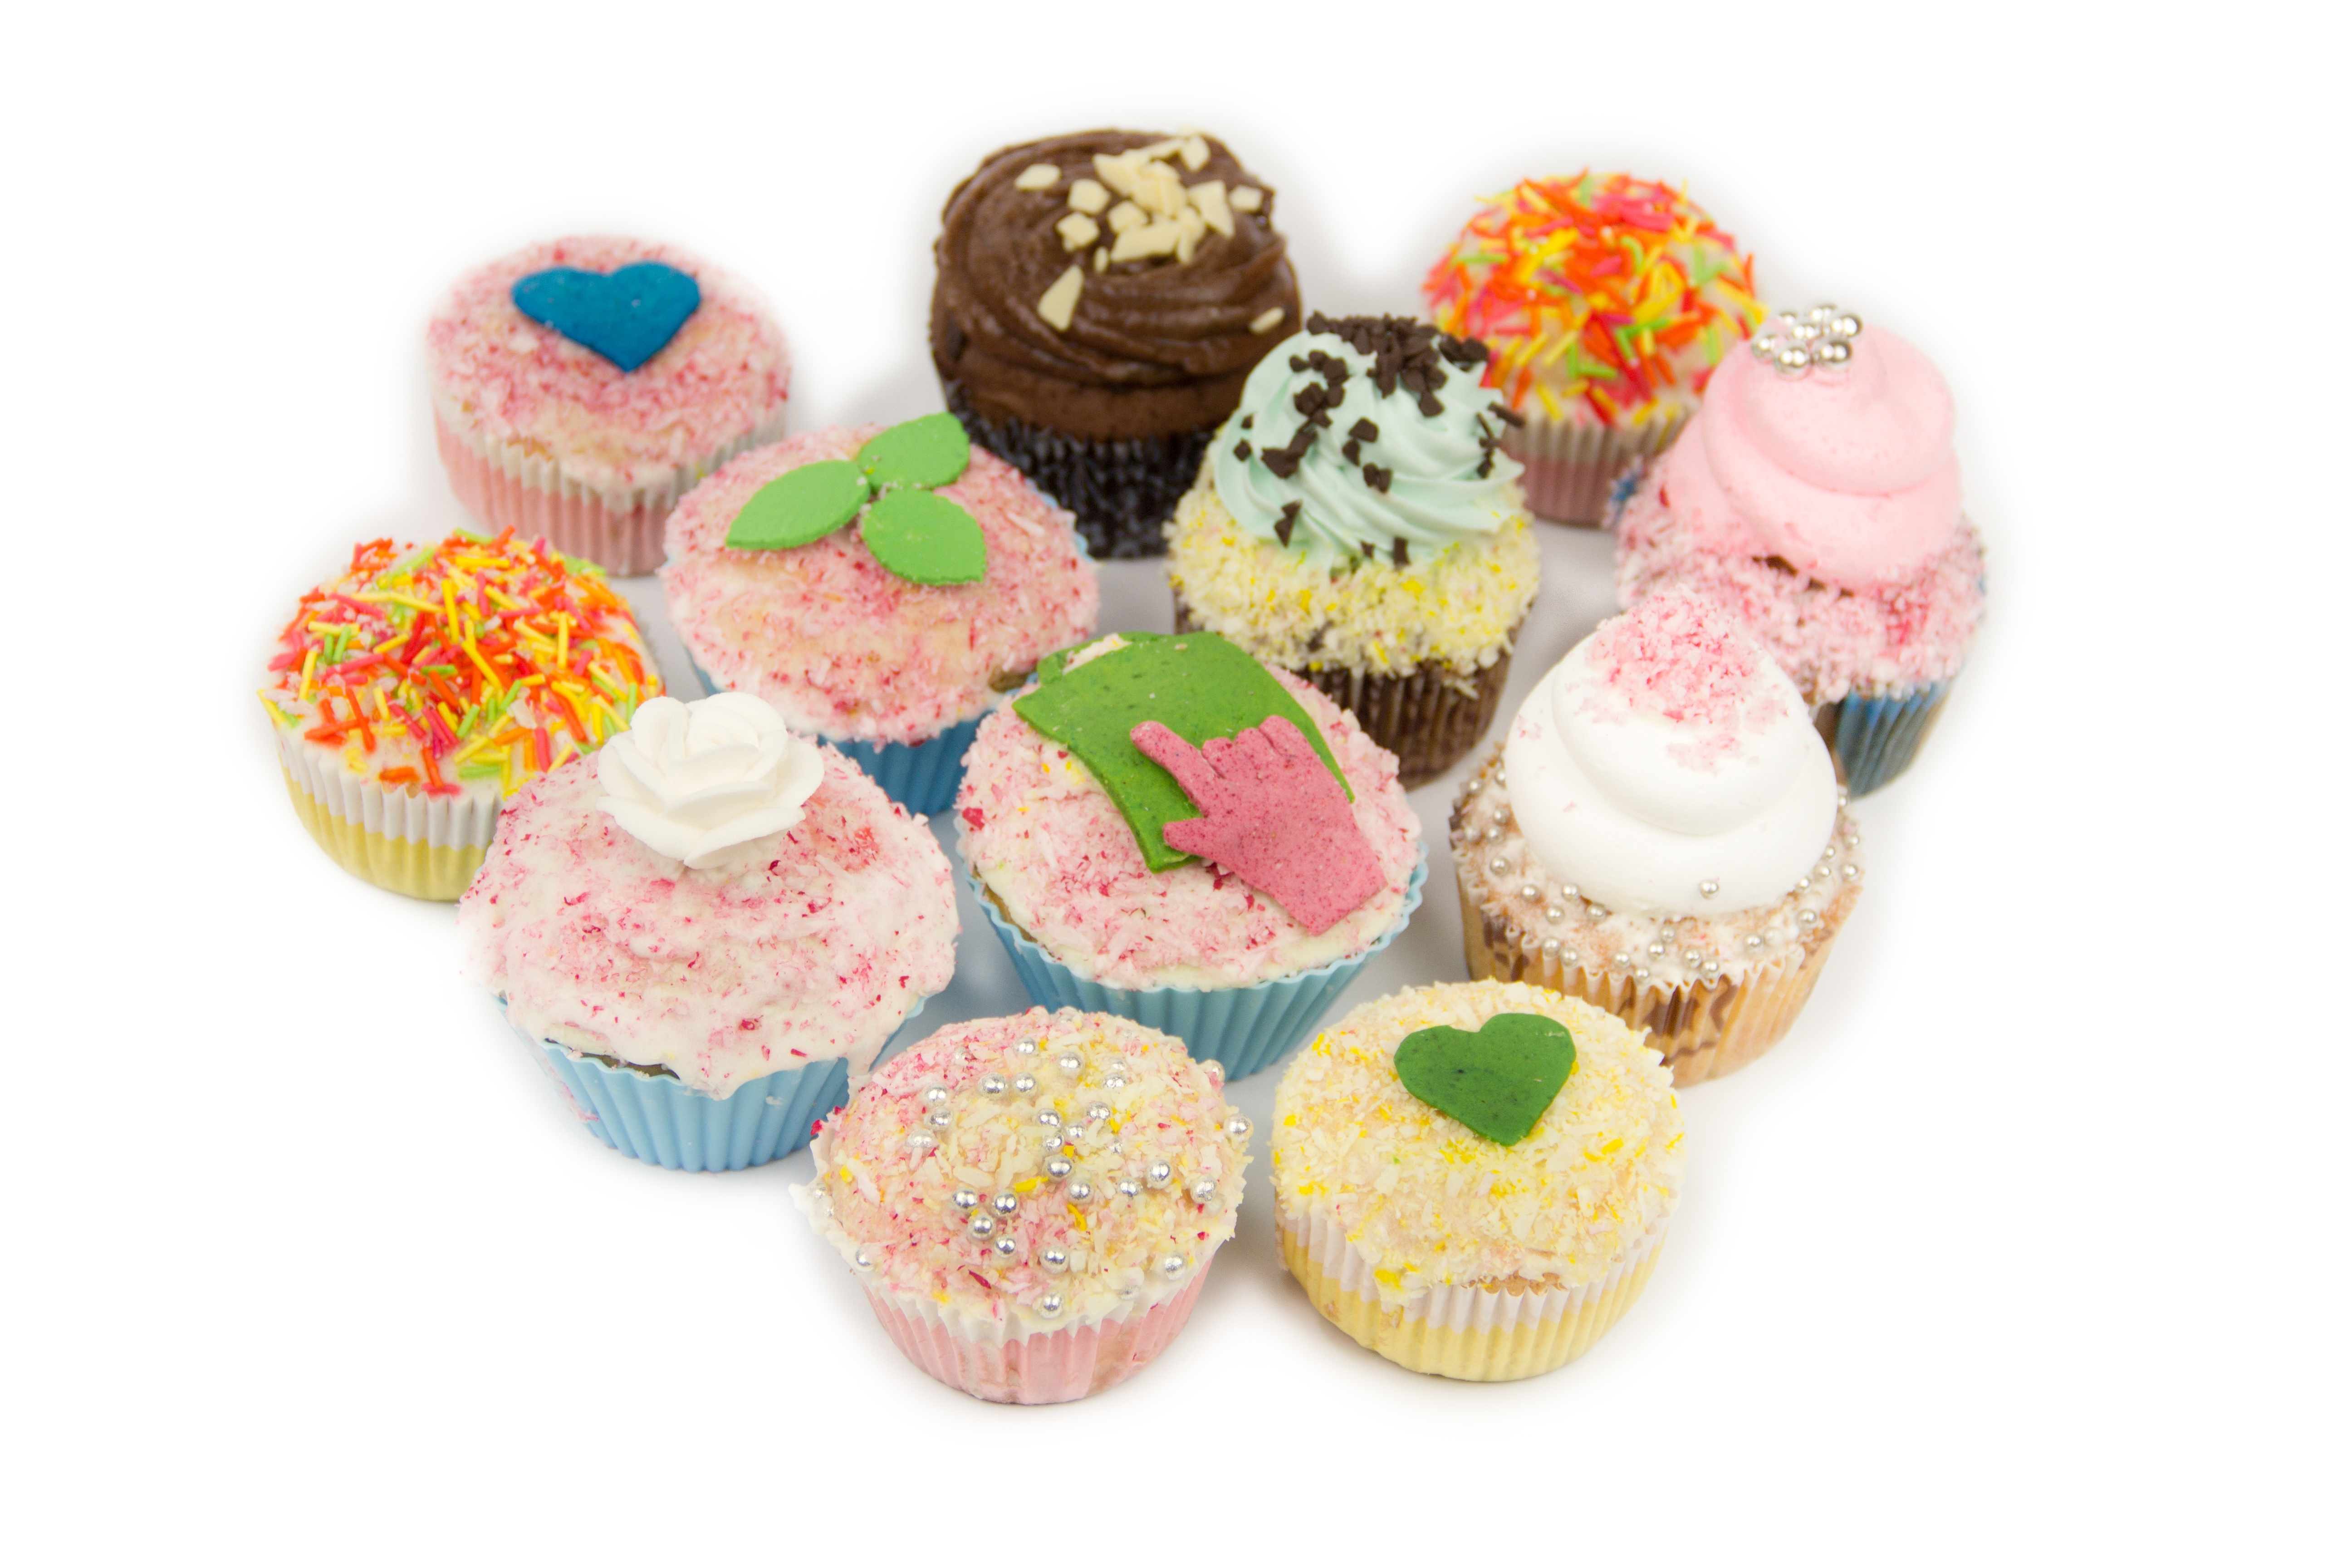
sweet, food, cupcake, dessert, cuisine, cream, delicious, cake, bakery, design, sweets, icing, cupcakes, cake decorating, petit four